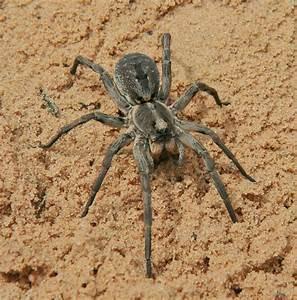
spider